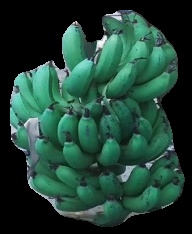
Variety: pachbale
Grade: grade3